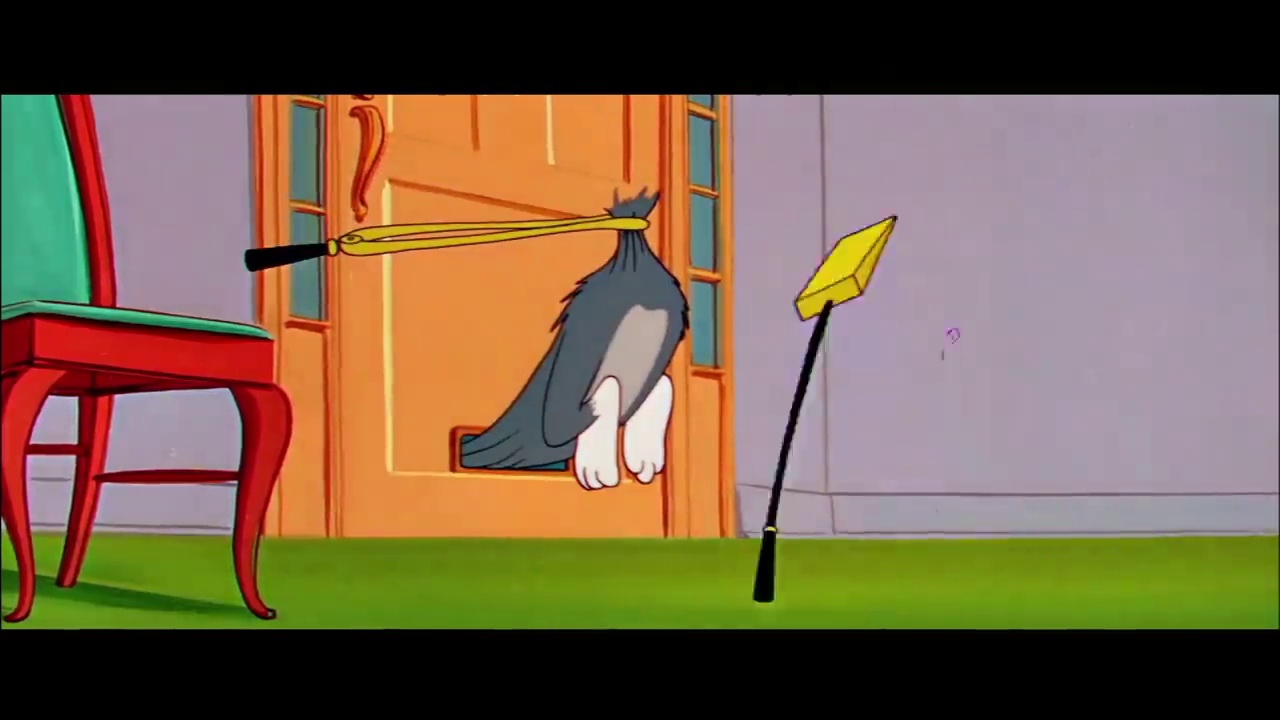
Portrait style: Cartoon Portrait